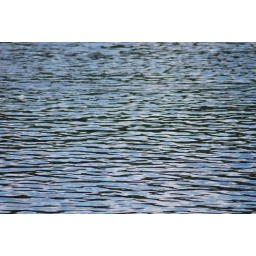
Ash, Cath &amp;amp; Richard had gone walking and I was just sitting by the lake and just enjoyed the reflections of the water